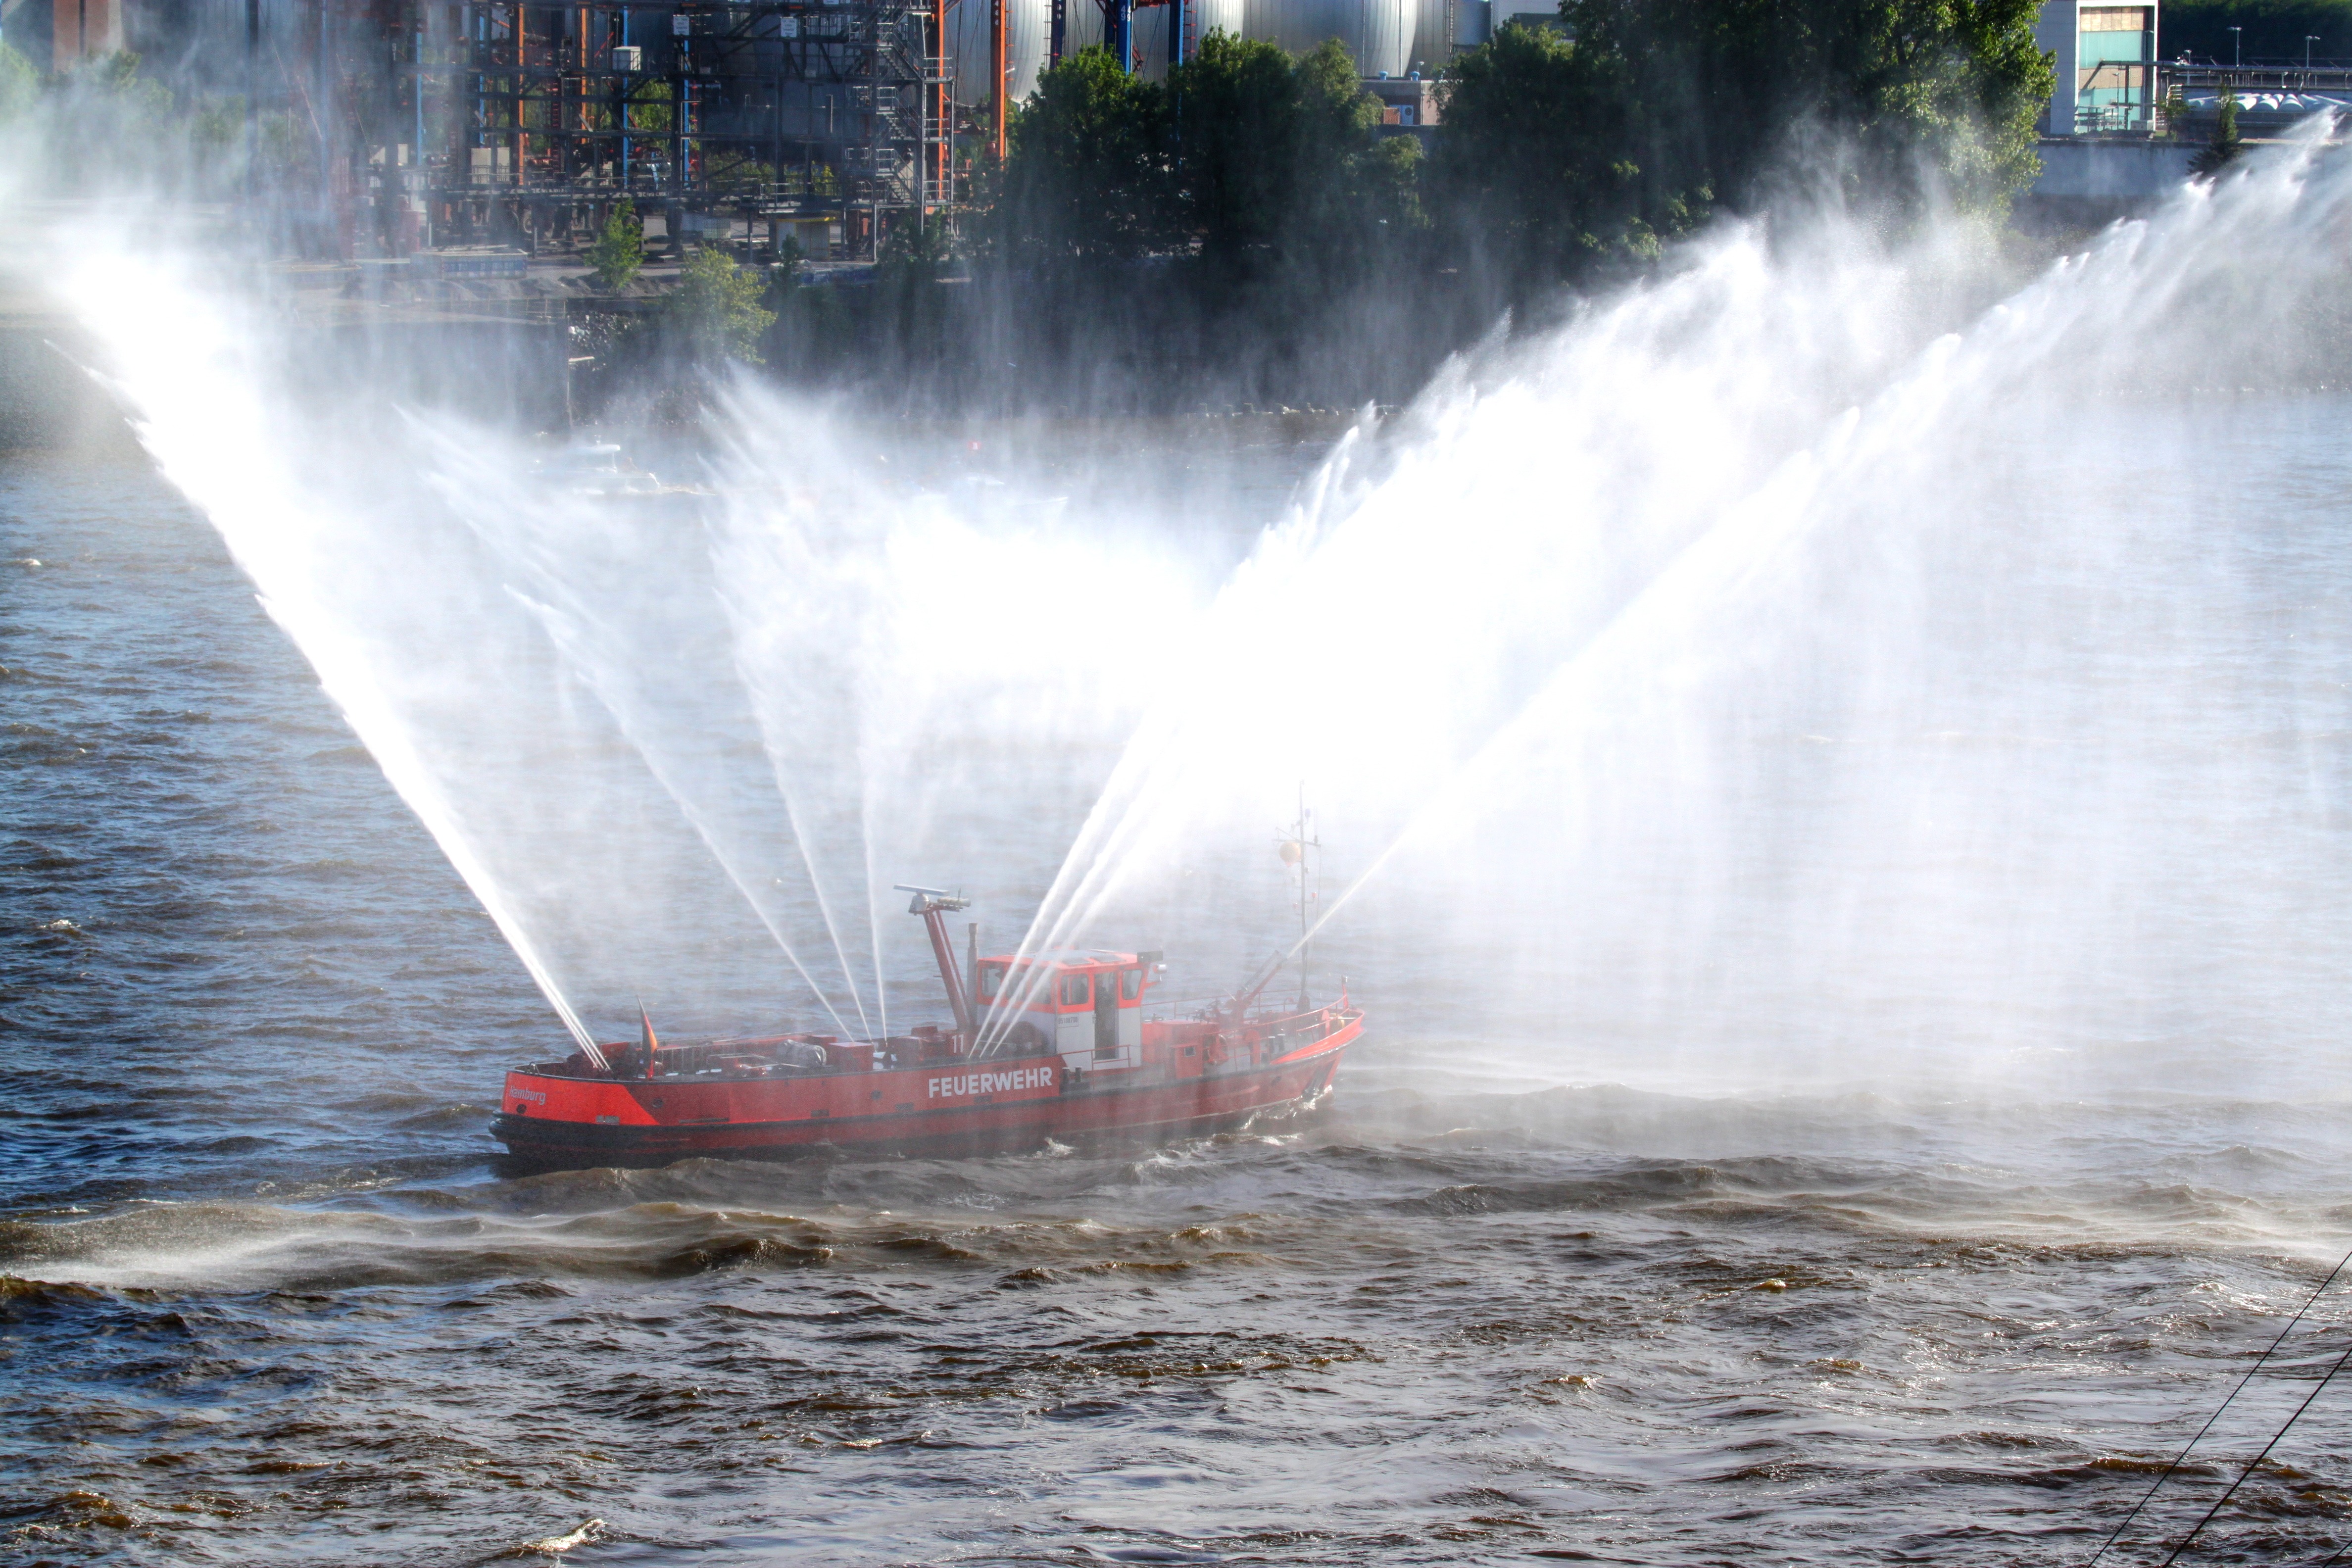
sea, coast, water, boat, traffic, wave, lake, city, river, ship, transport, boot, red, vehicle, fire, port, body of water, use, ships, motor, fire fighter, water feature, elbe, hamburg, delete, harbour festival, wind wave